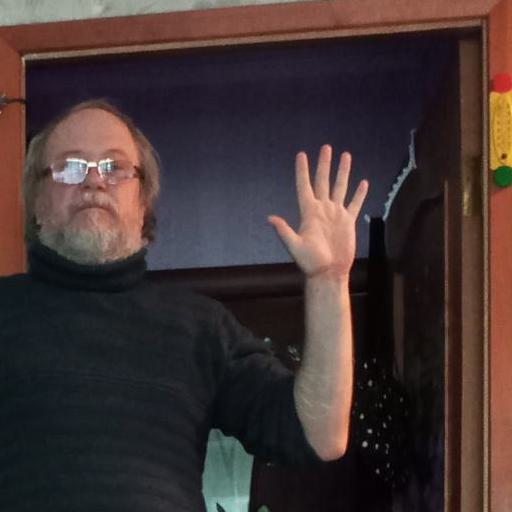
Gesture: palm